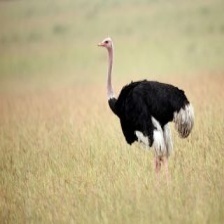
Species: OSTRICH
Scientific name: STRUTHIO CAMELUS